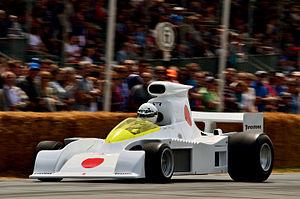
Maki Engineering Racing Team était une ancienne écurie de Formule 1 japonaise fondée en 1974 par Kenji Mimura. Cette modeste écurie fut la première équipe nippone à revenir en championnat du monde de Formule 1 après le retrait de Honda à l'issue de la saison 1968.
La Maki F101 est une monoplace de Formule 1 de l'écurie Maki Engineering Racing Team conçue par les japonais Kenji Mimura et Masao Ono afin de courir une partie du championnat du monde de Formule 1 1974 avec le pilote néo-zélandais Howden Ganley.